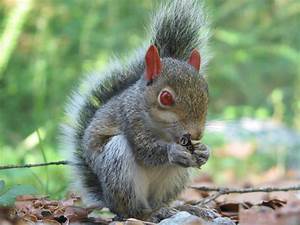
Label: scoiattolo